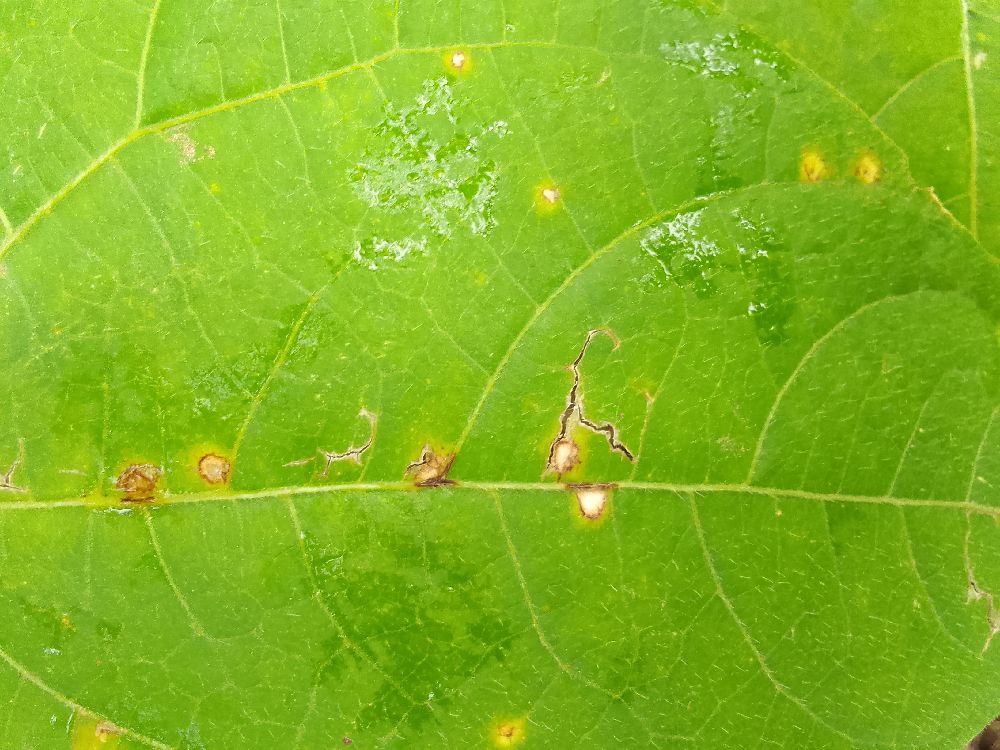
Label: rust